Wimbledon College

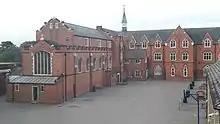
Playground and buildings

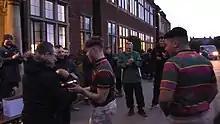
Winners of the under 16s Queen Elizabeth School Barnet Sevens in 2019

Wimbledon College is a government-maintained, voluntary-aided, Jesuit Catholic secondary school and sixth form for boys aged 11 to 19 in Wimbledon, London.